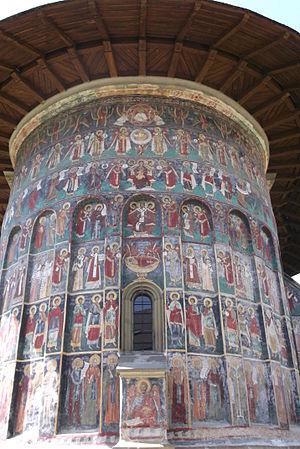
Le monastère de Sucevița est édifié à la fin du XVIᵉ siècle par la famille Movila. Il est souvent considéré comme « le testament de l'art moldave ». Depuis 2010, l'église du monastère, l'église de la Résurrection, est classée par l'UNESCO comme patrimoine mondial de l'Humanité.